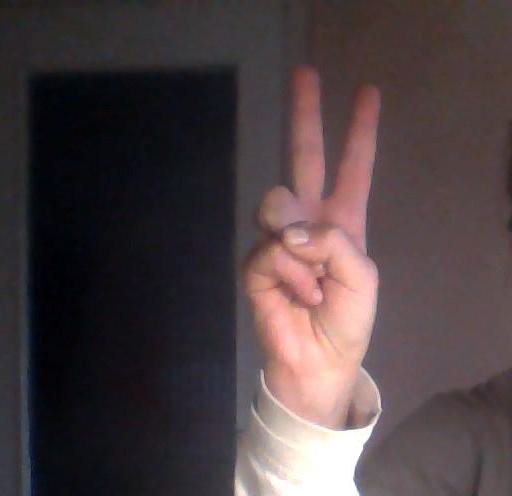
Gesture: peace